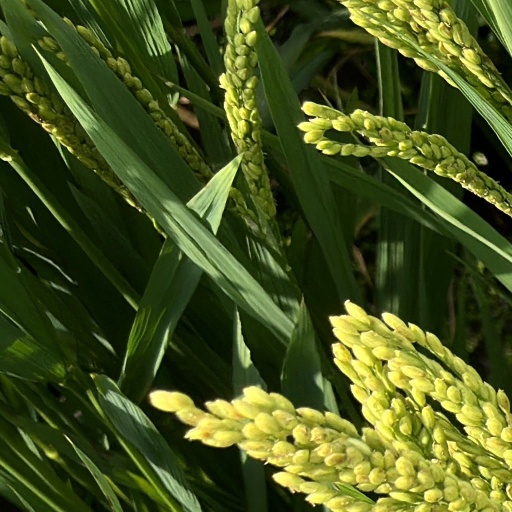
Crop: rice